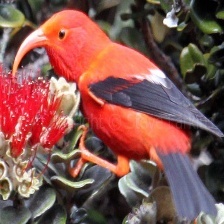
Species: IWI
Scientific name:  VESTIARIA COCCINEA.